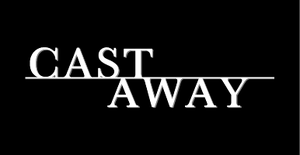
Titre du film Seul au monde (Cast Away)
Seul au monde est un film réalisé par Robert Zemeckis, sorti en 2000. Le tournage a eu lieu au nord-ouest des Fidji, sur l'île volcanique de Monuriki. Les transports entre l'île et le continent furent réalisés par la société FedEx, qui en échange plaça son produit à son avantage dans le film.